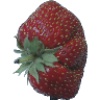
Label: strawberry_wedge